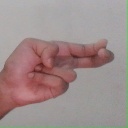
अक्षर: ह